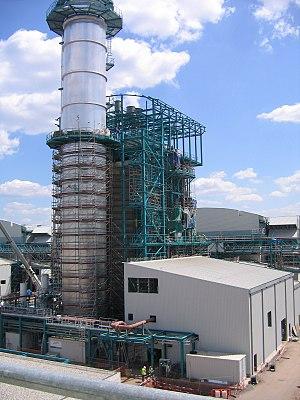
La centrale Émile-Huchet est une centrale thermique, mise en service en 1948, alimentée par du charbon et du gaz naturel et exploitée par UNIPER anciennement, la SNET. Elle est située sur les communes de Saint-Avold et Carling dans le département de la Moselle. Elle est nommée d'après Émile Huchet, ancien directeur général des houillères Sarre et Moselle.